Line 3 pipeline

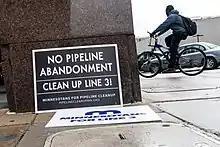
Sign on a street in St. Paul stating "No Pipeline Abandonment. Clean Up Line 3!"

Some American Indian communities in Minnesota have opposed the project on the basis of treaty rights. Most of the land in northern Minnesota was ceded to the U.S. through treaties with Ojibwe peoples throughout the 1800s. Those treaties established reservations, as well as land use rights for Ojibwe people to hunt, fish, and harvest manoomin (wild rice) on the rest of the ceded territory. The proposed route for the new Line 3 pipeline would cross through that protected land. Several Ojibwe communities have said that construction of the pipeline would violate treaty rights by disrupting and threatening the resources promised to them on their ancestral land. The Environmental Impact Statement acknowledges that construction of Line 3 would disrupt indian historic and cultural sites such as burial grounds. However, a complete Traditional Cultural Properties Survey has not been conducted of the proposed route.